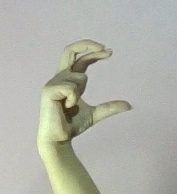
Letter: thal